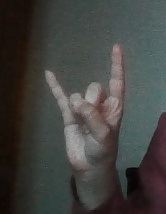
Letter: la